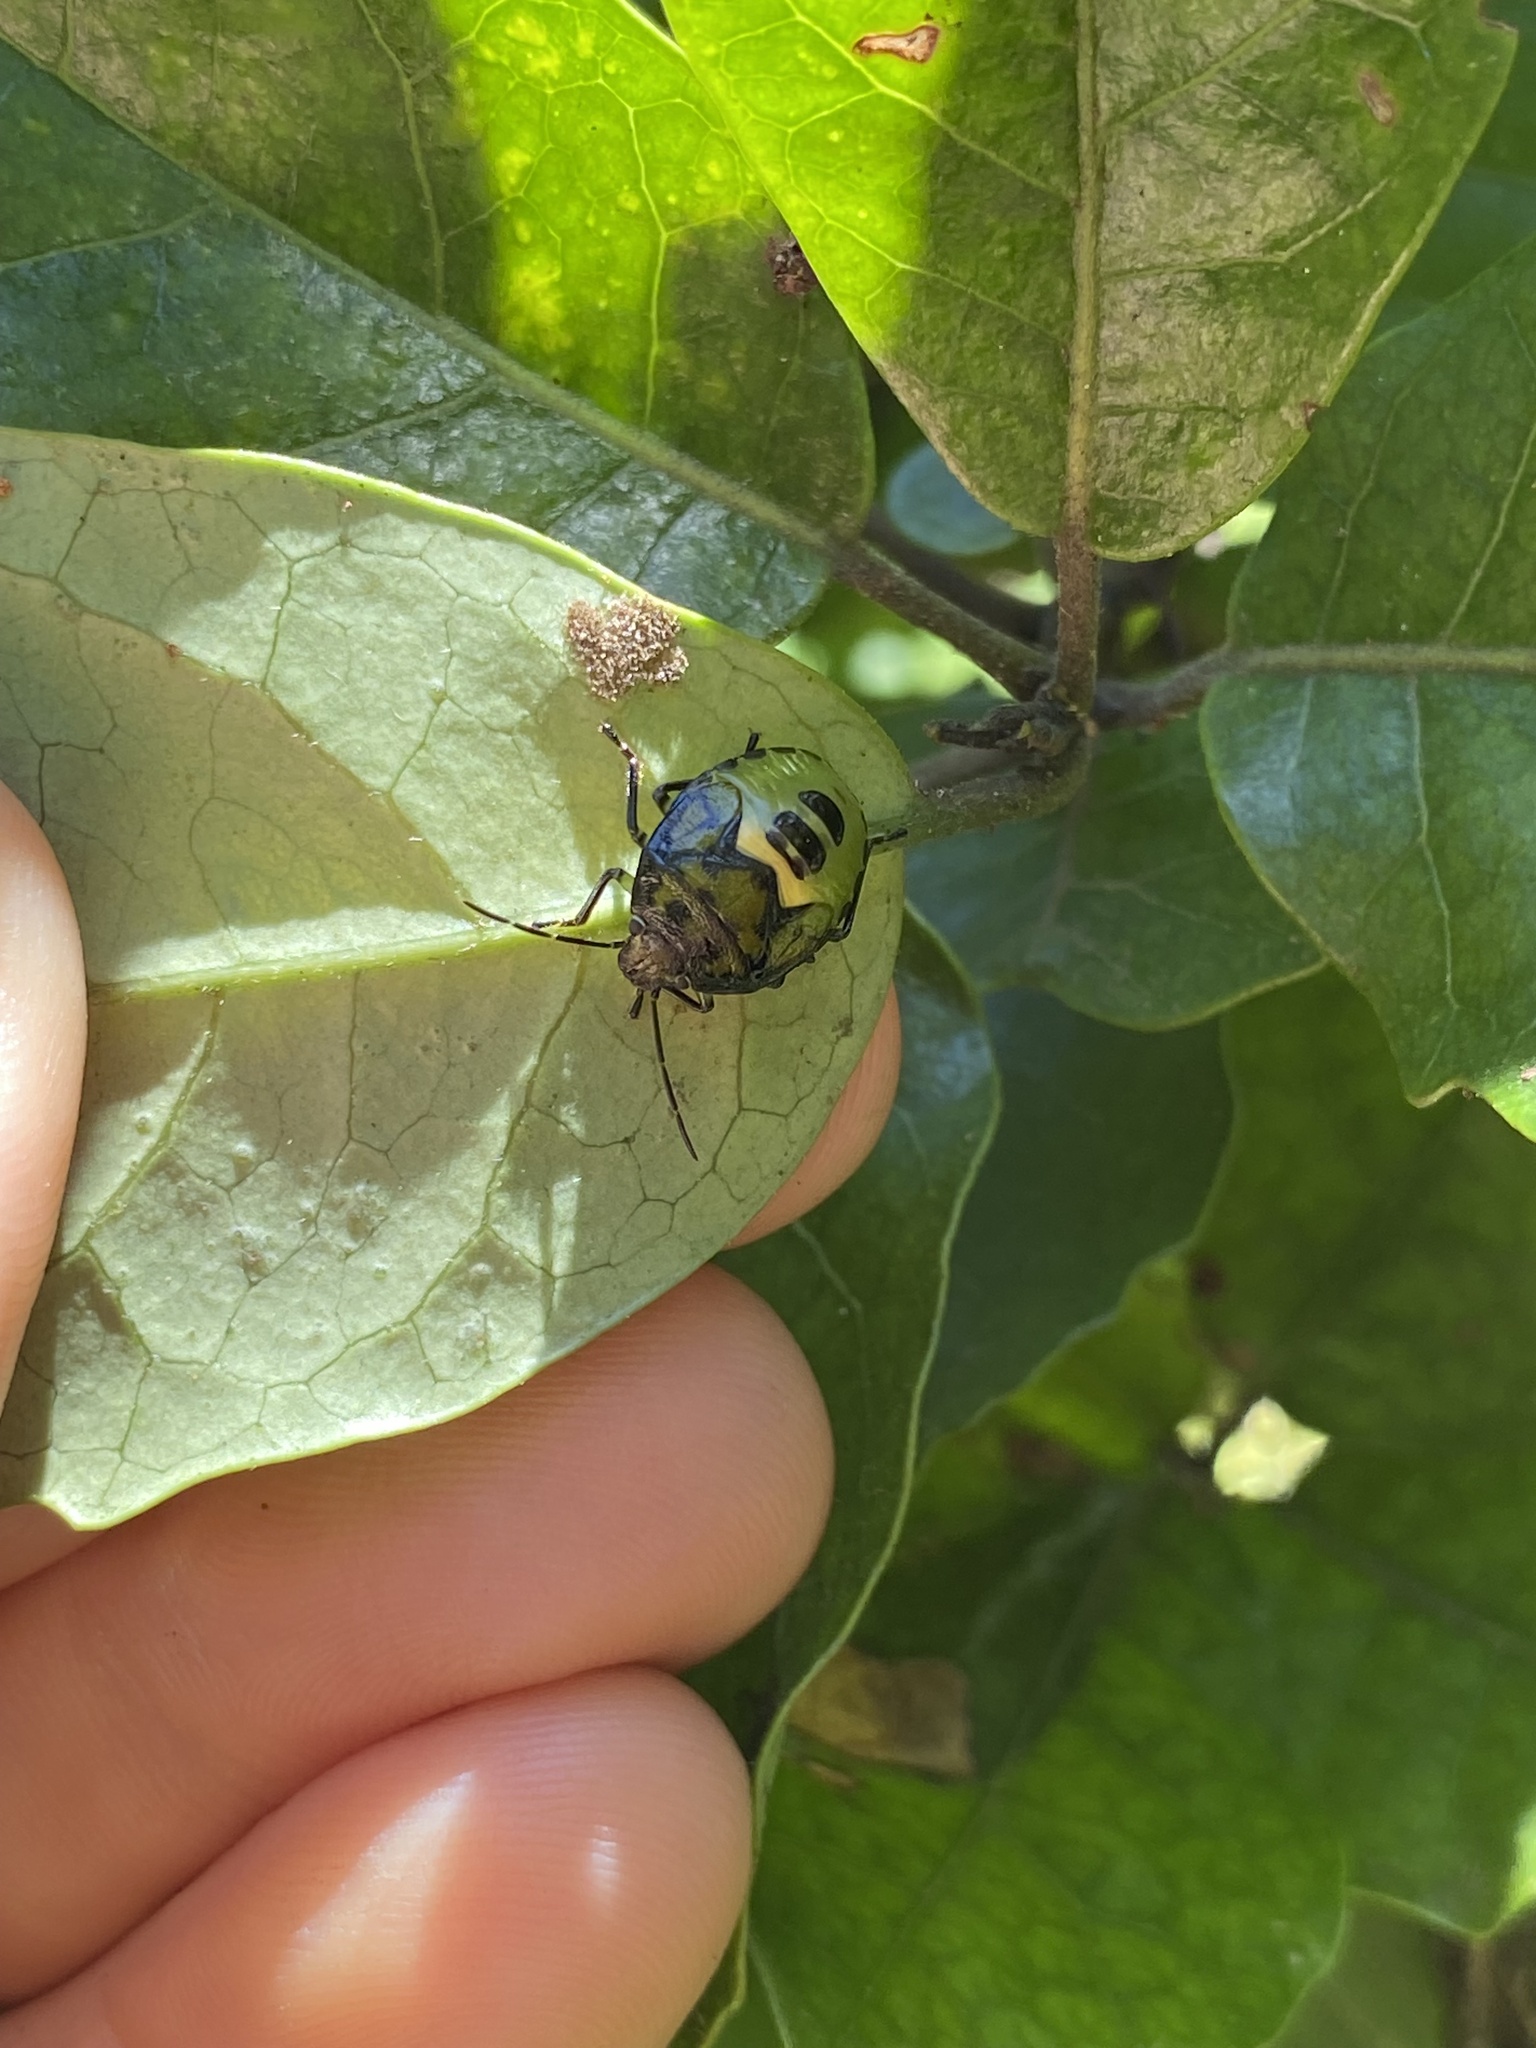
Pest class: stink_bug